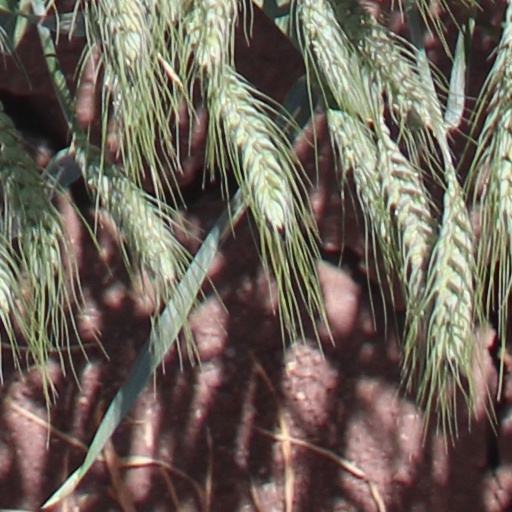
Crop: wheat